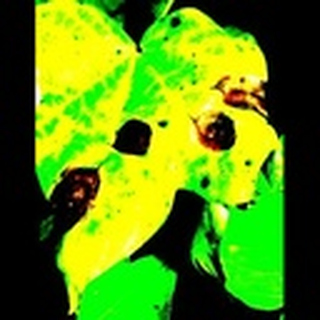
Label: cotton_target_spot